List of village-level divisions of Hubei

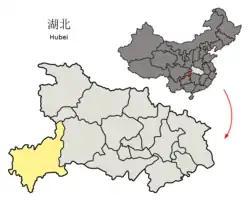
Location of Enshi Tujia and Miao Autonomous Prefecture in the province

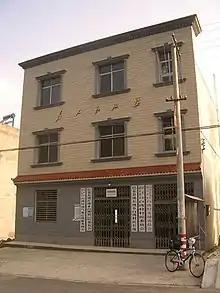
Government offices of Baishawan village, in Xiqiuwan Township, Badong County, Hubei

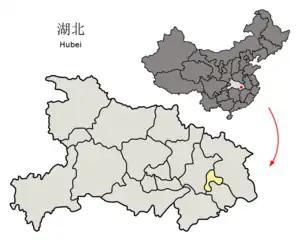
Location of Ezhou in the province

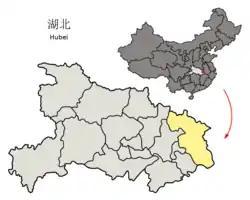
Location of Huanggang in the province

One other area: Macheng Economic Development Zone